Bériou

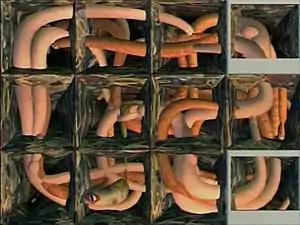
"Cloison" (1997)

Video. Duration: 5:03. Co-production AGAVE and CANAL+, with the participation of the Centre National de la Cinématographie (Nouvelles Technologies et Compte de Soutien à l'Industrie des Programmes Audiovisuels).